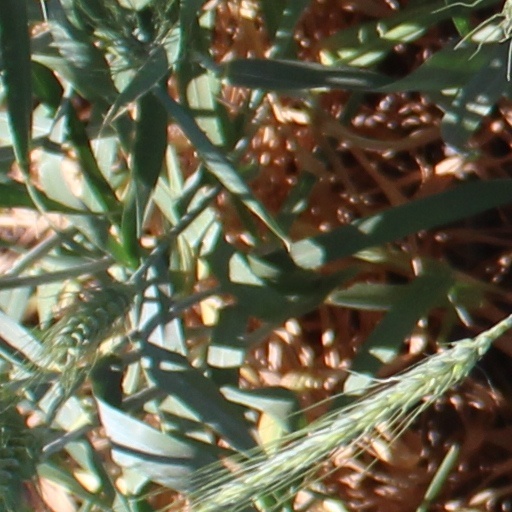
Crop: wheat